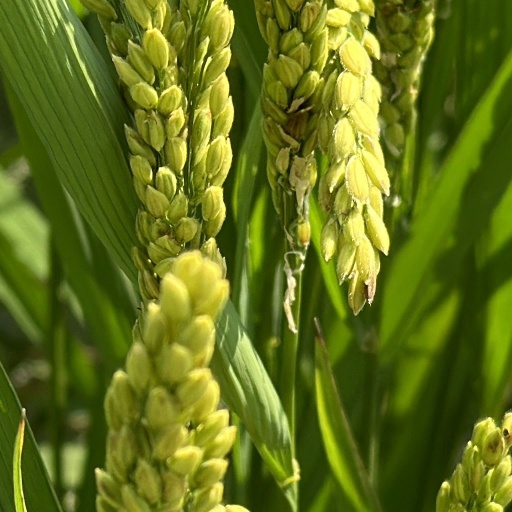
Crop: rice